International relations

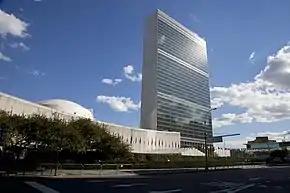
The United Nations Secretariat Building at the United Nations headquarters in New York City

International institutions form a vital part of contemporary international relations.